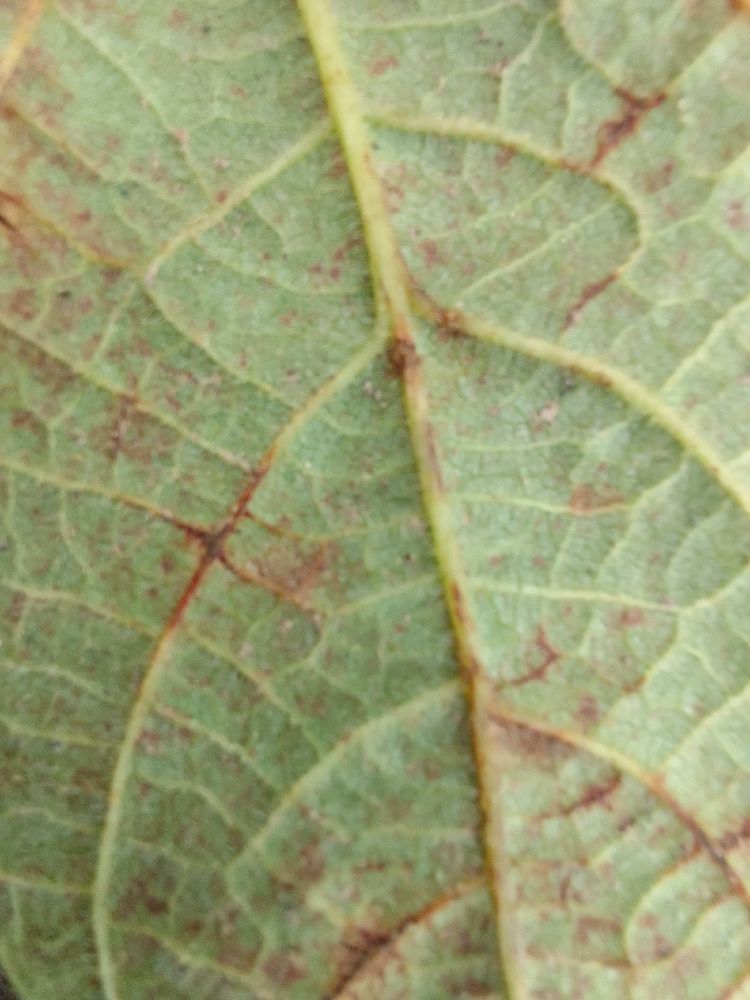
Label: anthracnose